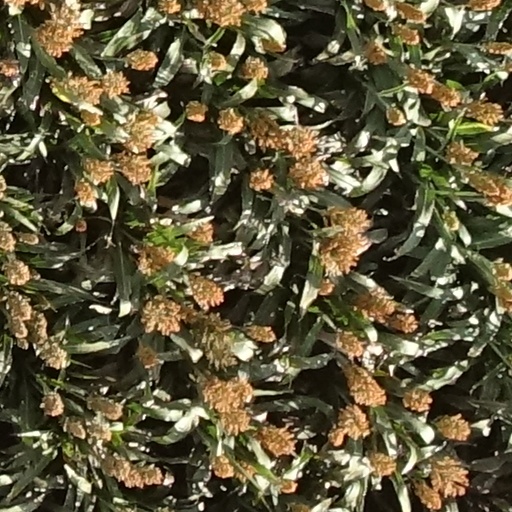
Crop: sorghum